Congo – A Political Tragedy

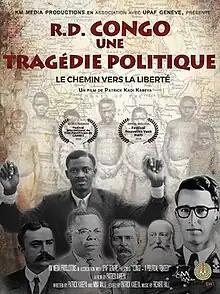

Congo – A Political Tragedy is a 2018 independent documentary story of the Democratic Republic of Congo's political history, written by Patrick Kabeya and Mina Malu. It chronicles the Congo Free State, The Belgian Congo as well as the key figures that played a role in its history such as Belgian King Leopold II, Patrice Lumumba, Joseph Kasa-Vubu, Joseph Mobutu, Moise Tshombe and Laurent Desire Kabila.